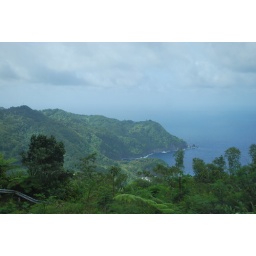
The road high above Jungle Bay. You can see the same point that you see from the beach cabana.